John Sloan

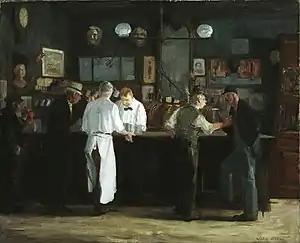
John French Sloan, "McSorley's Bar", painted in 1912 after becoming regular at McSorley's, Detroit Institute of Arts

By 1903, Sloan had produced almost sixty oil paintings but had yet to establish a name for himself in the art world. In April 1904, he and Dolly moved to New York City and found quarters in Greenwich Village where he painted some of his best-known works, including "McSorley's Bar", "Sixth Avenue Elevated at Third Street", and "Wake of the Ferry". He became increasingly prolific, but he sold little, and he continued to rely on his earnings as a freelancer for "The Philadelphia Press", for which he continued to draw weekly puzzles until 1910. By 1905, he was supplementing this income by drawing illustrations for books (including Wilkie Collins' "The Moonstone") and for such journals as "Collier's Weekly", "Good Housekeeping", "Harper's Weekly", "The Saturday Evening Post", and "Scribner's". Sloan participated in the landmark 1908 exhibition at the Macbeth Galleries of a group that included four other artists from the Philadelphia Charcoal Club (Henri, Glackens, Luks and Shinn) as well as three artists who worked in a less realistic, more impressionistic style, Maurice Prendergast, Ernest Lawson, and Arthur B. Davies. The group was afterward collectively known as "The Eight." The Macbeth Galleries exhibition was intended as a rebuke to the restrictive exhibition practices of the powerful, conservative National Academy of Design. Sloan organized a touring exhibition of the paintings from that show that traveled to several cities from Newark to Chicago and elicited considerable discussion in the press about less academic approaches to art and new definitions of acceptable subject matter.